Monroeville Mall

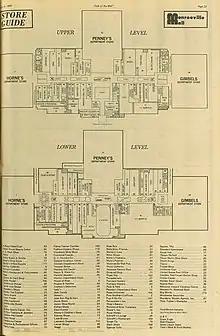
Original Layout of the Monroeville Mall in June 1969

During the mid-1960s, Don-Mark Realty (later Oxford Development Company) proposed building the largest shopping mall in the United States, and acquired a tract of land known as Harper's Mine. Despite local residents questioning the suitability of the site, Don-Mark was confident that it was perfect. By 1966, grading equipment was used on the site in preparation for the mall's construction. More than of dirt was moved to level the portion of the site, with excavation costs totaling $2.5 million at the time. Construction on the $30 million mall then began in 1967 and lasted for two years. Parking lots were then paved and spaced to accommodate 6,500 vehicles.